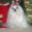
Label: dog